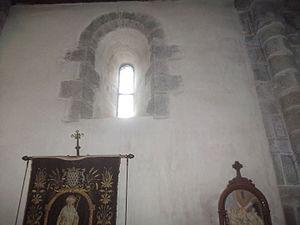
Seule ouverture d'origine des murs collatéraux conservée
L'église Saint-Tudy est une église romane située à Loctudy, port du Pays Bigouden, dans le sud du département du Finistère, en Bretagne. Elle est consacrée à Saint Tudy, moine aux origines géographiques et historiques assez floues.